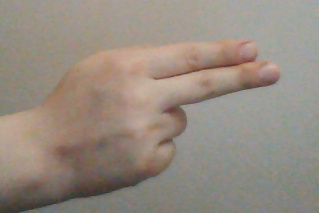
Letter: ain